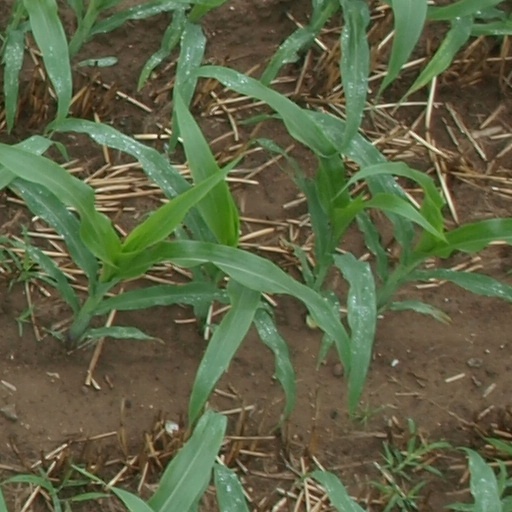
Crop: maize; corn